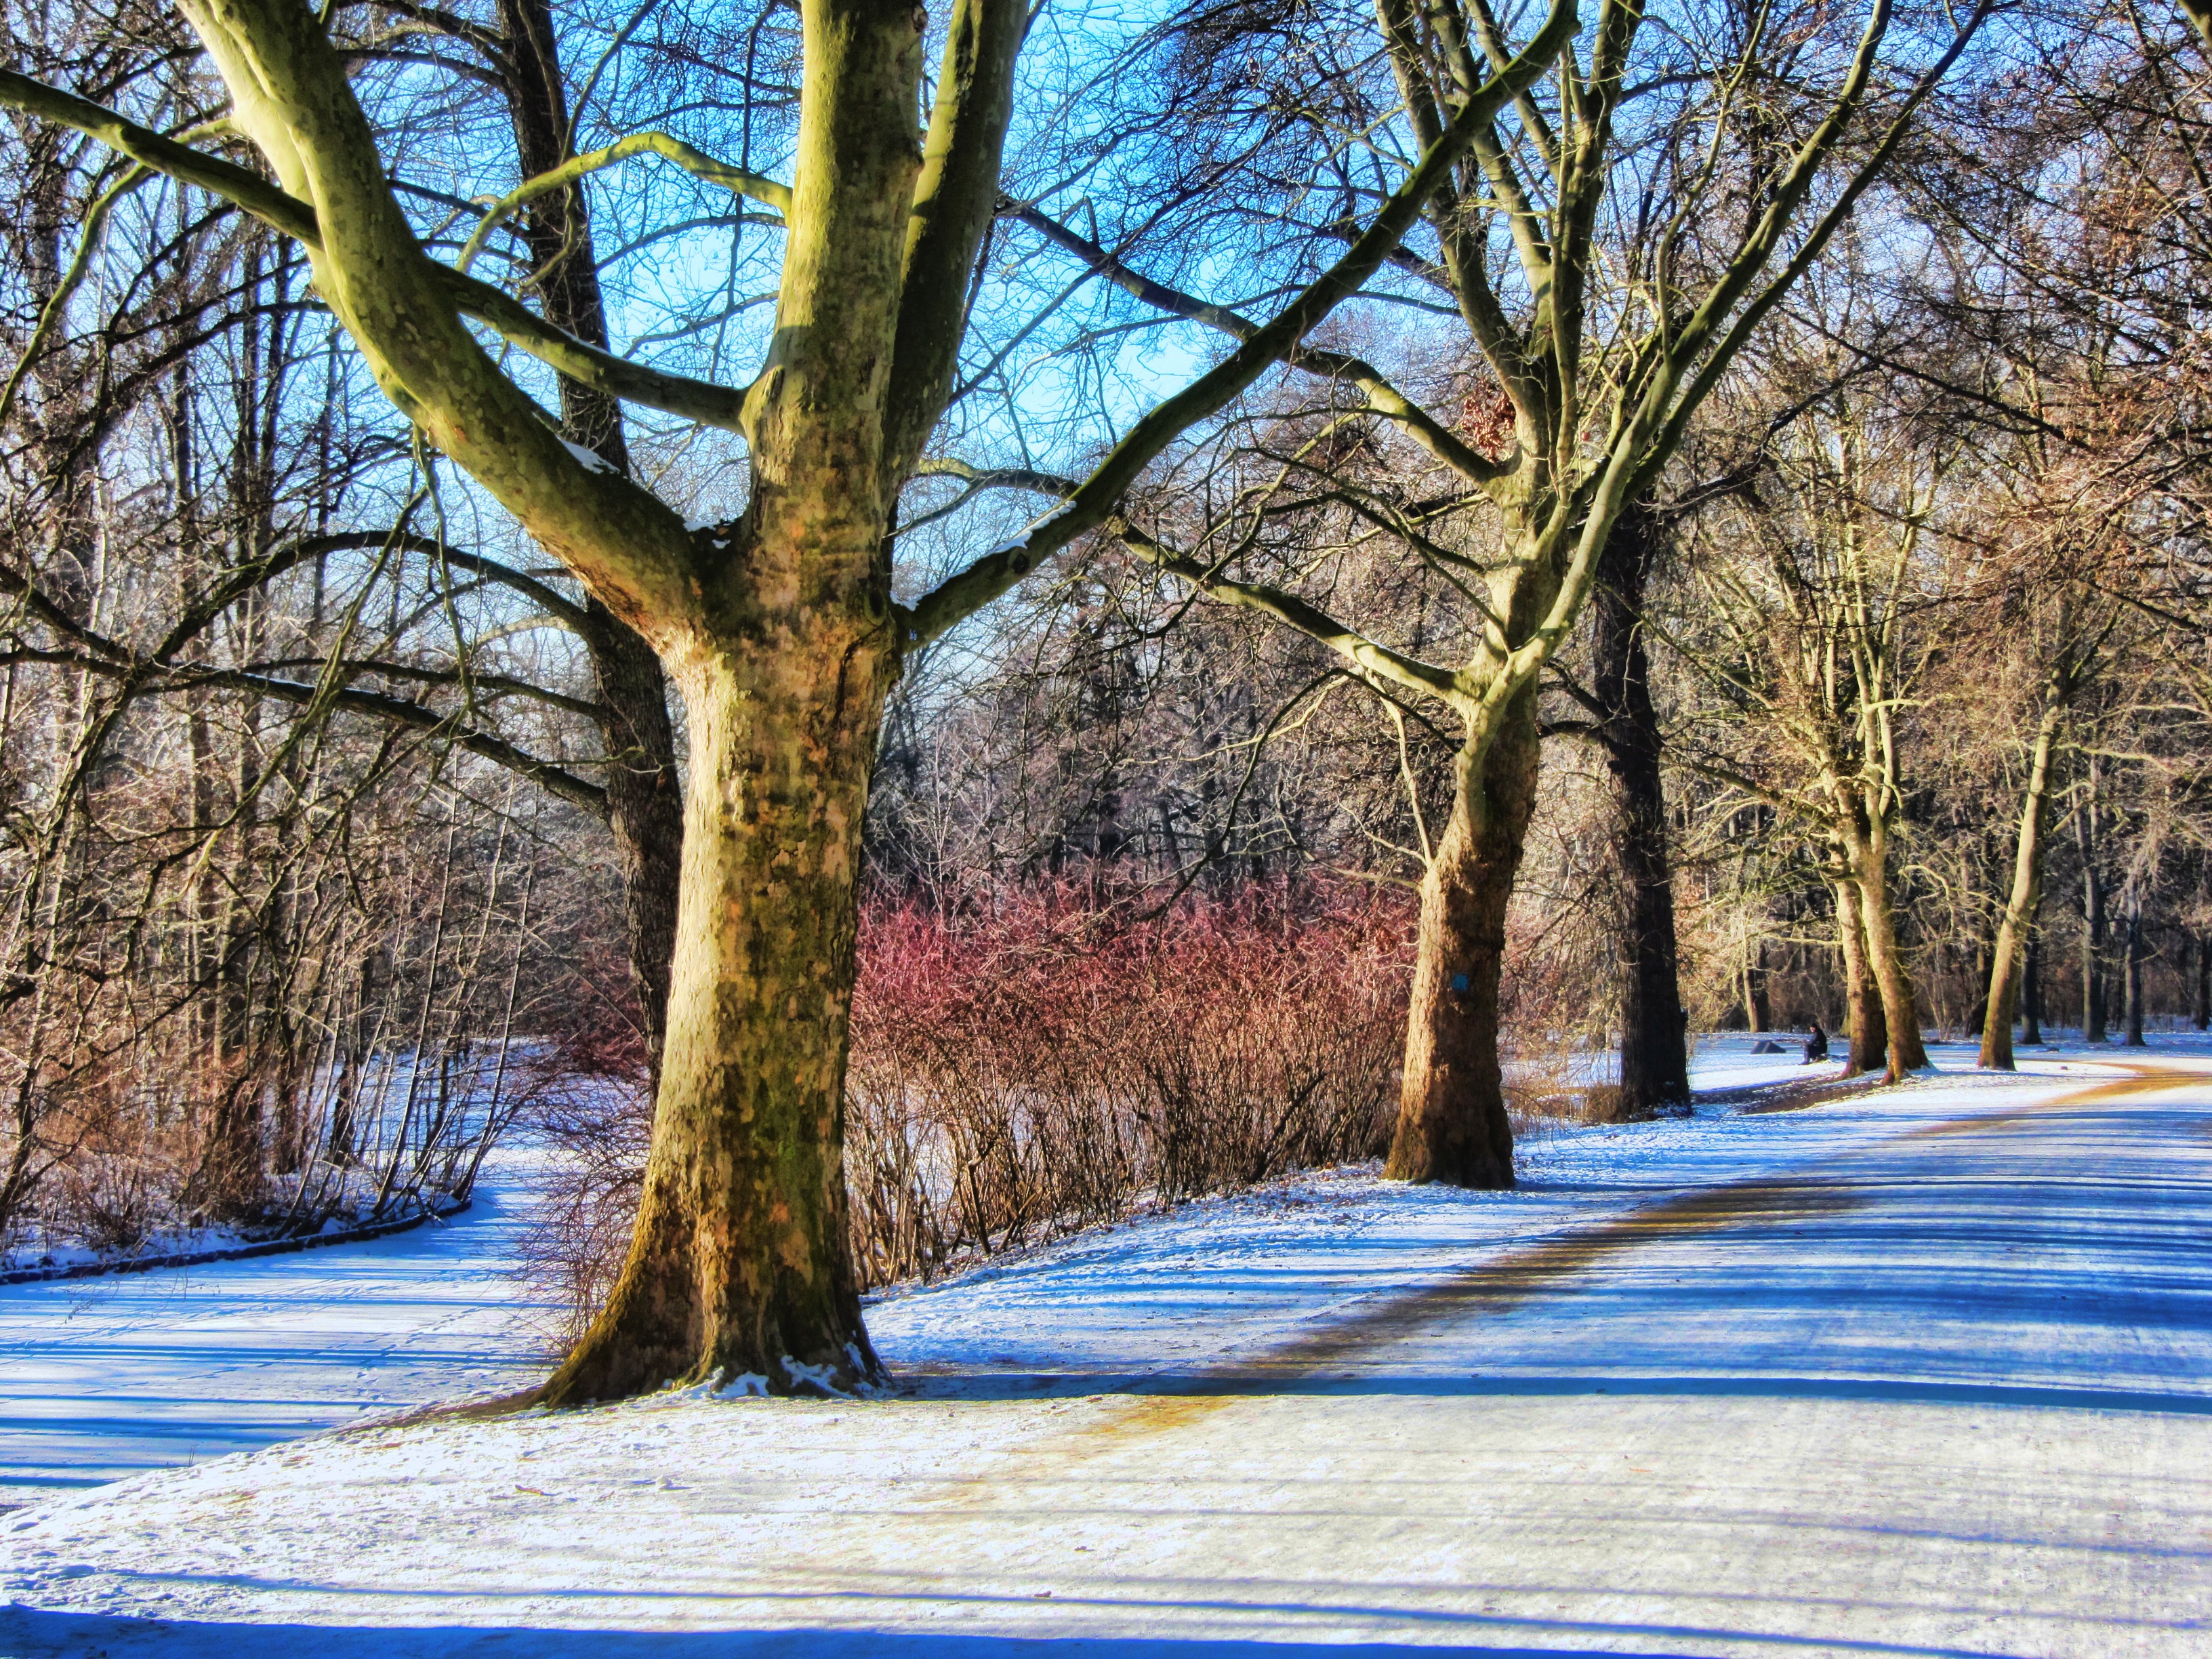
landscape, tree, nature, forest, branch, snow, winter, plant, sunlight, morning, leaf, autumn, park, weather, snowy, season, trees, berlin, woodland, away, wintry, tiergarten, woody plant